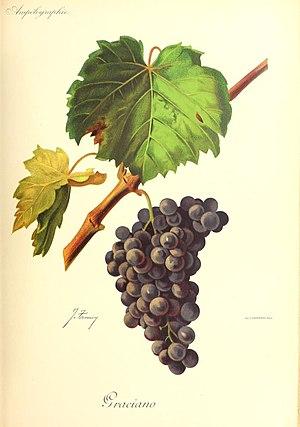
Illustration du cépage Graciano par Jules Troncy dans l'ouvrage ""Ampélographie
Le graciano est un cépage noir espagnol originaire de la région viticole de la Rioja.